Norfolk County Railroad

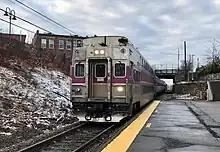
A Franklin/Foxboro Line train at Franklin/Dean College station in 2023

The passenger route to Connecticut was severed by the 1955 Connecticut floods, and passenger service from Boston cut back to Blackstone. The New Haven received approval to cut these trains as well in April 1966, but offered to keep running them if local municipalities paid for the operating costs; several communities agreed to subsidize operations, but Blackstone did not. Therefore, Franklin became the new terminus of passenger service. The tracks beyond Franklin Junction (two miles west of Franklin) were abandoned entirely in 1969, when Penn Central absorbed the New Haven. MBTA Commuter Rail took over passenger service in 1973, with freight handled by Penn Central, taken over by Conrail in 1976. CSX Transportation has provided freight service since 1999, which as of 2017 was minimal.